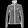
Label: Coat